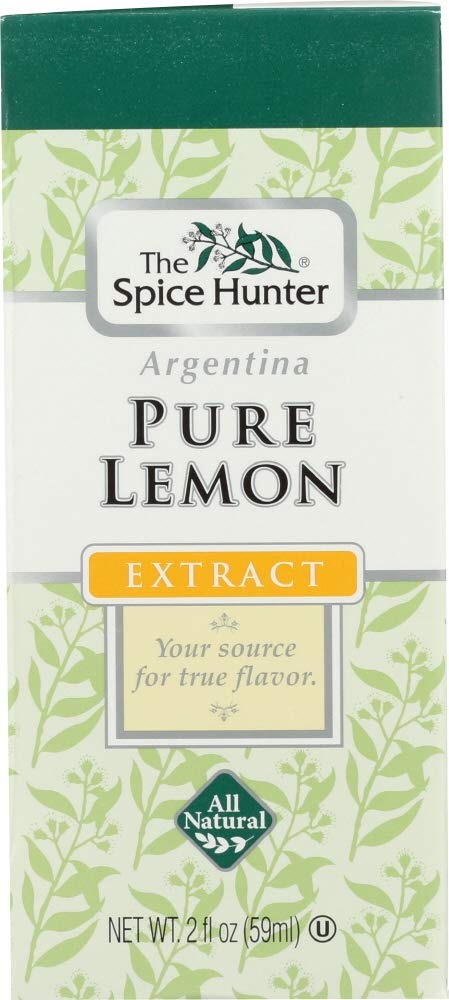
Item Name: Spice Hunter Pure Extract, Lemon, 2 Ounce (Pack of 6)
Bullet Point 1: Premium flavor extract
Bullet Point 2: Delicious lemon flavor
Bullet Point 3: Perfect for use in your favorite recipes
Bullet Point 4: All natural
Bullet Point 5: Product of Argentina
Value: 12.0
Unit: Ounce

Price: 4.83